Keith Moreland

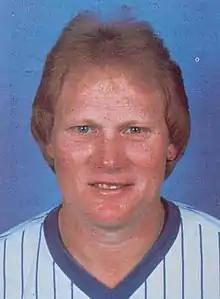
Moreland with the Chicago Cubs in 1985

Bobby Keith Moreland (born May 2, 1954), nicknamed "Zonk", is an American former outfielder, catcher, and infielder in Major League Baseball who played for the Philadelphia Phillies, Chicago Cubs, and San Diego Padres. In 1989, the final year of his career, he played for the Detroit Tigers, then the Baltimore Orioles. On February 16, 2011, he was named the Cubs' color analyst on WGN-AM and the Cubs Radio Network, replacing Ron Santo. On November 6, 2013, he announced that he was stepping down from his position at WGN Radio to spend more time with his family.